RAF Jurby

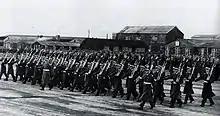
Passing Out Parade of members of No.1 Officer Cadet Training Unit, January 1957.

The appointment of Sir Arthur Harris as Commander-in-Chief of RAF Bomber Command saw the direction of the strategic operations against Germany altered, part of which was to be the undertaking of a 1,000 bomber raid. The target of the raid was to be Cologne, the raid being carried out on the night of 30–31 May 1942 and code named Operation Millennium. RAF Bomber Command front line strength at this time numbered approximately 400 aircraft, it therefore being obvious that were the raid to meet the required composition aircraft from other branches of the Royal Air Force would be required for the undertaking.